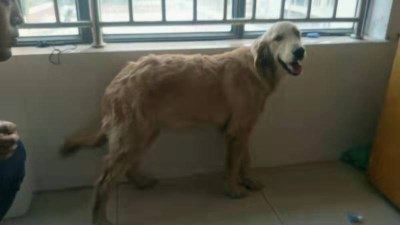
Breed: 5355-n000126-golden_retriever